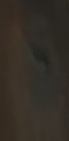
Face region: eyes (orbital_tightening_and_eye_area)
Pain indicator: obviously_present